Extremaduran cuisine

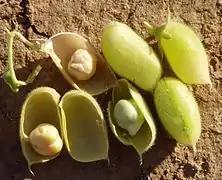
The chickpea is an important Extremaduran staple. Traditionally Extremaduran children loved to eat green chick peas straight out of the pods.

Among the pork or mutton-based dishes, some well-known ones are the "callos con manos de cerdo" (tripe with pig's feet), "caldereta de cordero" (mutton stew), "cabrito en cuchifrito", "frite de cordero" (mutton fry) and the "cabrito a la hortelana" (kid and vegetable stew).